Drexel 4302

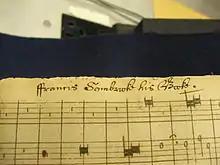
Inscription by Francis Sambrook on the first page of music

The earliest identified owner of Drexel 4302 was Francis Sambrook who inscribed his name on various parts of the manuscript, including the front cover. Exactly which Francis Sambrook this was is an open question. Edward F. Rimbault (a later owner) had written on the first page that Sambrook died in 1660 and was buried at Salisbury. But Bertram Schofield and Thurston Dart wrote that there was apparently another Francis Sambrook who was Clerk of Records to the Bishop of Salisbury Courts in 1662 to whom composer Henry Lawes left the compositions of his brother William Lawes. Exact identification awaits further investigation as there were several people named Francis Sambrook active during the mid-17th century.